Henry Lee of Ditchley

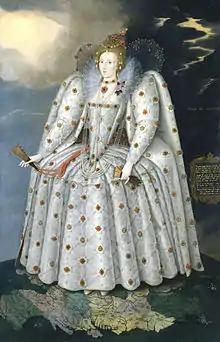
Ditchley Portrait of Elizabeth I by Marcus Gheeraerts

Sir Henry Lee KG (March 1533 – 12 February 1611), of Ditchley, was Queen's Champion and Master of the Armouries under Queen Elizabeth I of England.